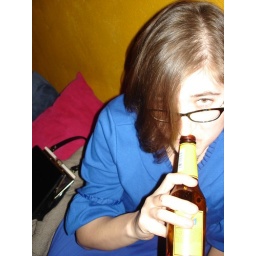
Most overdressed person in the bar and I wasn't even overdressed